Mount Erebus disaster

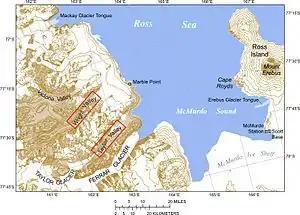
McMurdo Sound, Antarctica

The Air New Zealand navigation section changed the McMurdo waypoint co-ordinate stored in the ground computer system around on the morning of the flight from to . Crucially, the flight crew of Flight 901 was not notified of the change. The flight plan printout given to the crew on the morning of the flight, which was subsequently entered by them into the aircraft's INS, differed from the flight plan presented at the 9 November briefing and from Captain Collins' map mark-ups, which he had prepared the night before the fatal flight. The key difference was that the flight plan presented at the briefing corresponded to a track down McMurdo Sound, giving Mount Erebus a wide berth to the east, whereas the flight plan printed on the morning of the flight corresponded to a track that coincided with Mount Erebus, which would result in a collision with Mount Erebus if this leg were flown at an altitude less than , 12,448 feet (3,794 m) being the top peak of Mount Erebus.